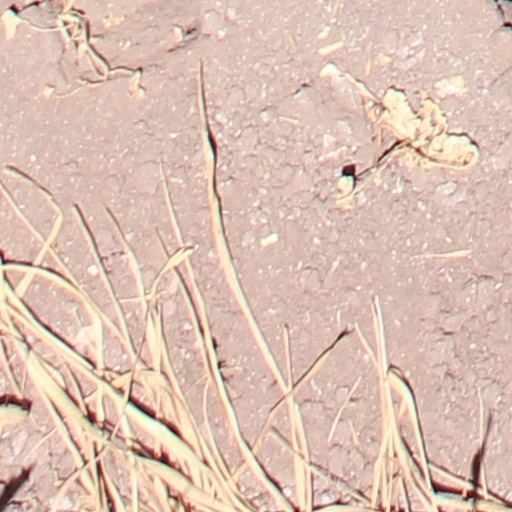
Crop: wheat